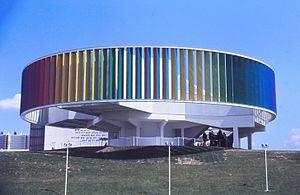
Le Kaléidoscope, à l'île Notre-Dame. Expo 67, Montréal, Québec, Canada.